Nanosaur 2: Hatchling

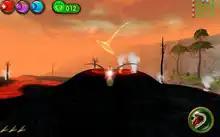
A screenshot of Nanosaur 2 on the Macintosh.

The objectives are to recover the lost eggs (somehow there are multiples of each type of egg) from the rebel group. The main weapon is a lethal shriek made by said Pteranodon, but there are other weapons which may be found during the course of the game, including a defensive force-field. This game is much larger than the original. There is no time limit. There are three levels rather than one, each with its own layout, music, challenges and environment. The game does not name on what planets the dinosaurs are, although it does state that they are not on Earth. The entire game can be played in 3D using anaglyphic imagery. The environments for each level, in order they are played, follow below.